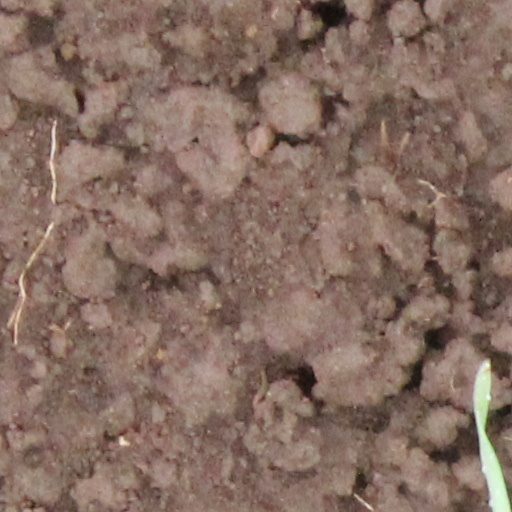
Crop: wheat